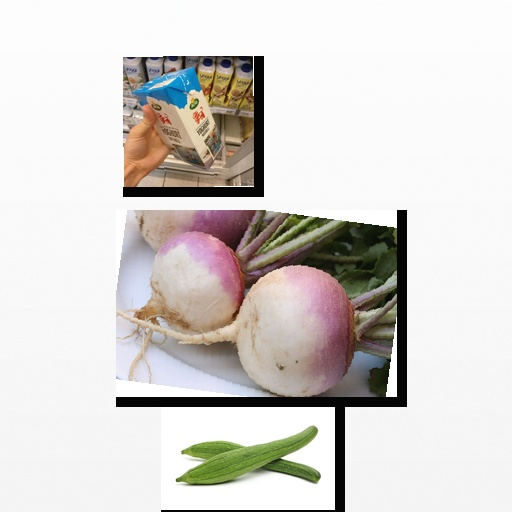
Food items: yoghurt, turnip, ridge_gourd